Strychnos

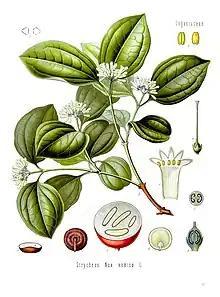
"Strychnos nux-vomica", the strychnine tree

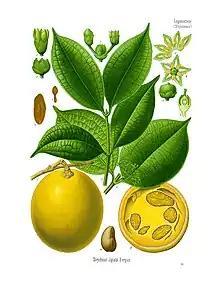
"Strychnos ignatii", the "bean of St. Ignatius" - another source of the very toxic, convulsant indole alkaloid strychnine

Strychnos is a genus of flowering plants, belonging to the family Loganiaceae (sometimes Strychnaceae). The genus includes about 200 accepted species of trees and lianas. The genus is widely distributed around the world's tropics and is noted for the presence of poisonous indole alkaloids in the roots, stems and leaves of various species. Among these alkaloids are the well-known and virulent poisons strychnine and curare.